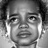
Emotion: sad